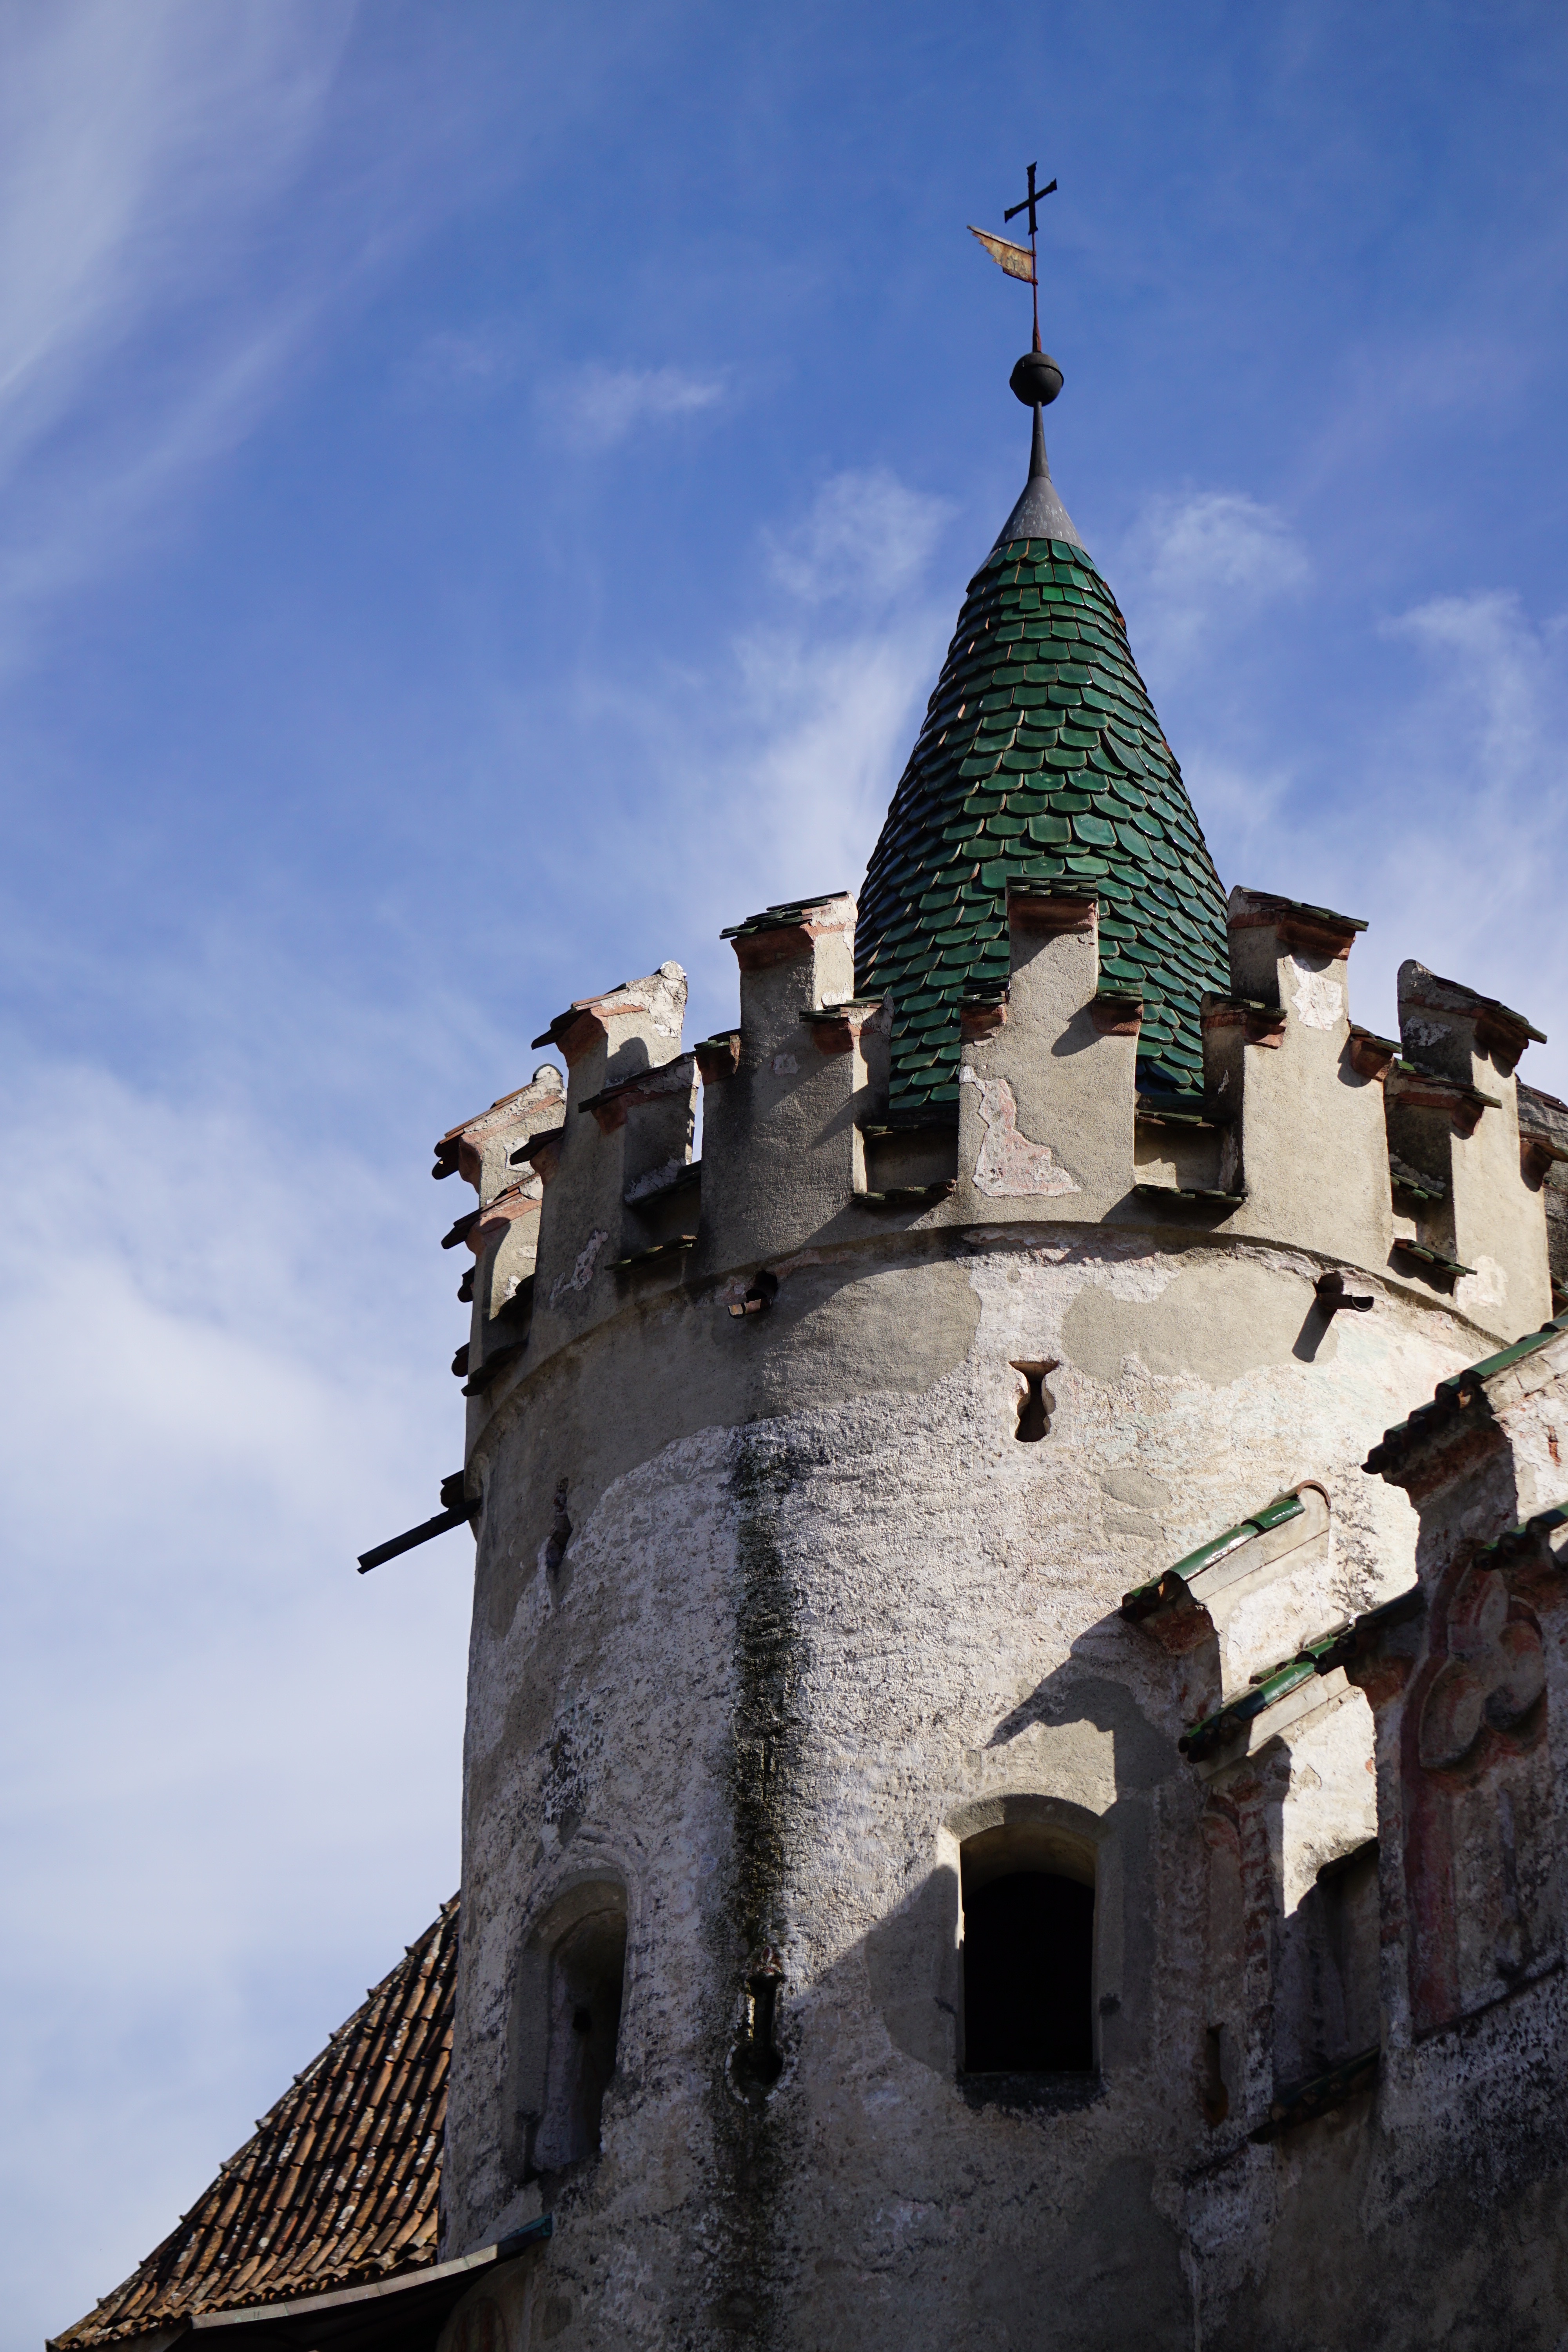
roof, building, chateau, wall, stone, tower, castle, church, place of worship, bell tower, fortress, spire, steeple, monastery, middle ages, battlements